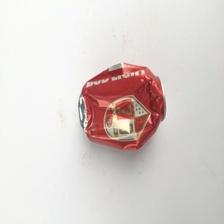
Label: cans